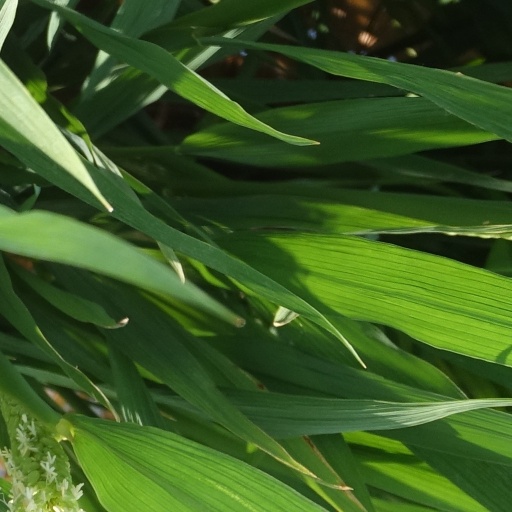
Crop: rice